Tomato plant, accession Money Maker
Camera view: tilt-top (135 deg); turntable rotation: 240 degrees
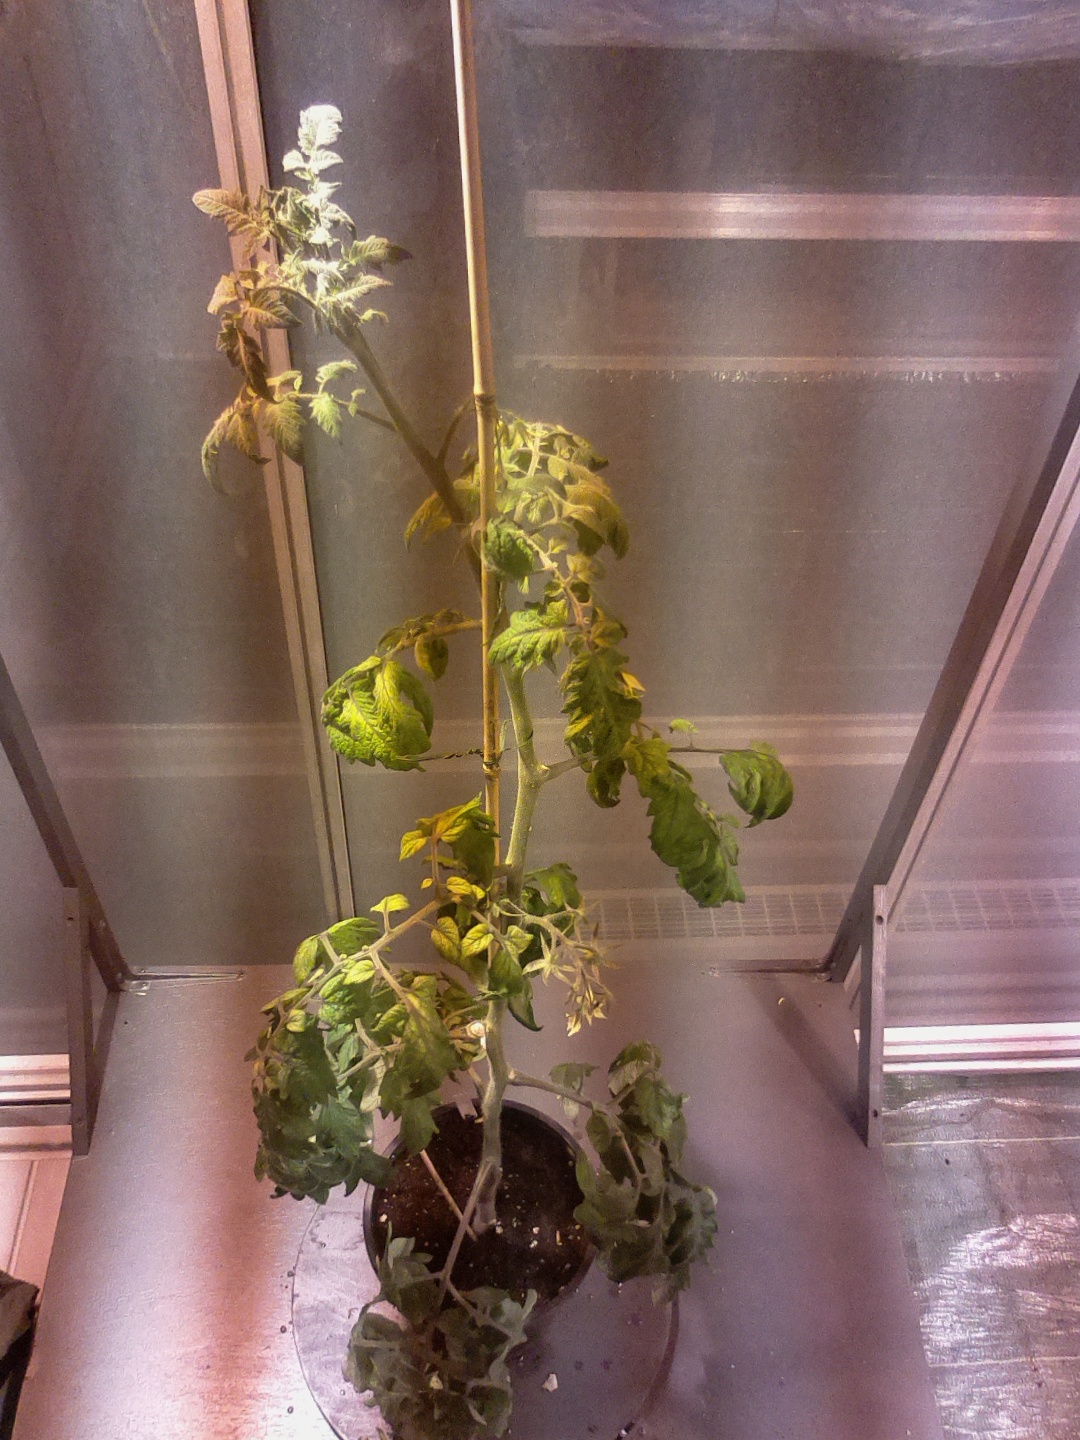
BBCH growth stage 70: Fruits at the main stem or branches visibles